Illinois State Bar Association

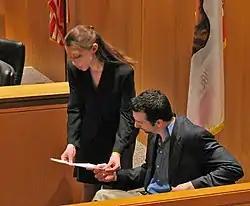

The Illinois State Bar Association (ISBA) is among the largest voluntary state bar associations in the United States. Approximately 28,000 lawyers are members of the ISBA. Unlike some state bar associations, in which membership is mandatory, ISBA membership is not required of lawyers licensed to practice in Illinois and ISBA membership is completely voluntary. The ISBA is headquartered in Springfield, Illinois. It also has an office in Chicago, Illinois.